Écouché-les-Vallées

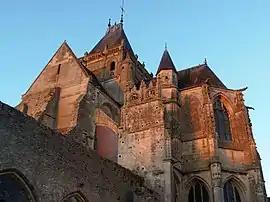
The church in Écouché

Écouché-les-Vallées is a commune in the department of Orne, northwestern France. The municipality was established on 1 January 2016 by merger of the former communes of Batilly, La Courbe, Écouché (the seat), Loucé, Saint-Ouen-sur-Maire and Serans. On 1 January 2018, the former commune of Fontenai-sur-Orne was merged into Écouché-les-Vallées. Its seat, Écouché, is classed as a Petites Cités de Caractère.